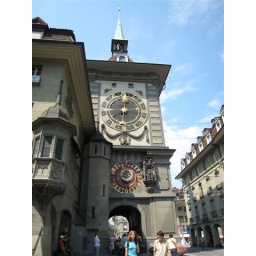
The exquisite clock tower in the center of Berne.